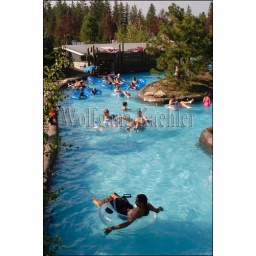
Usa, idaho, near coeur d'alene, silverwood theme park, boulder beach water park, people floating in float tubes